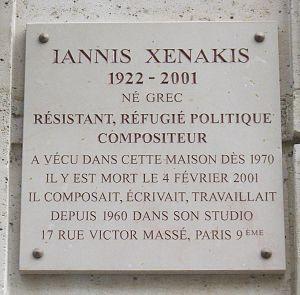
Plaque commémorative, 9 rue Chaptal, Paris 9e.«
Yannis Xenakis, ou Iannis Xenakis, né le 29 mai 1922 à Brăila en Roumanie et mort le 4 février 2001 à Paris, est un compositeur, architecte et ingénieur d'origine grecque, naturalisé français, marié à la femme de lettres Françoise Xenakis, avec qui il a eu une fille, la peintre et sculptrice Mâkhi Xenakis.